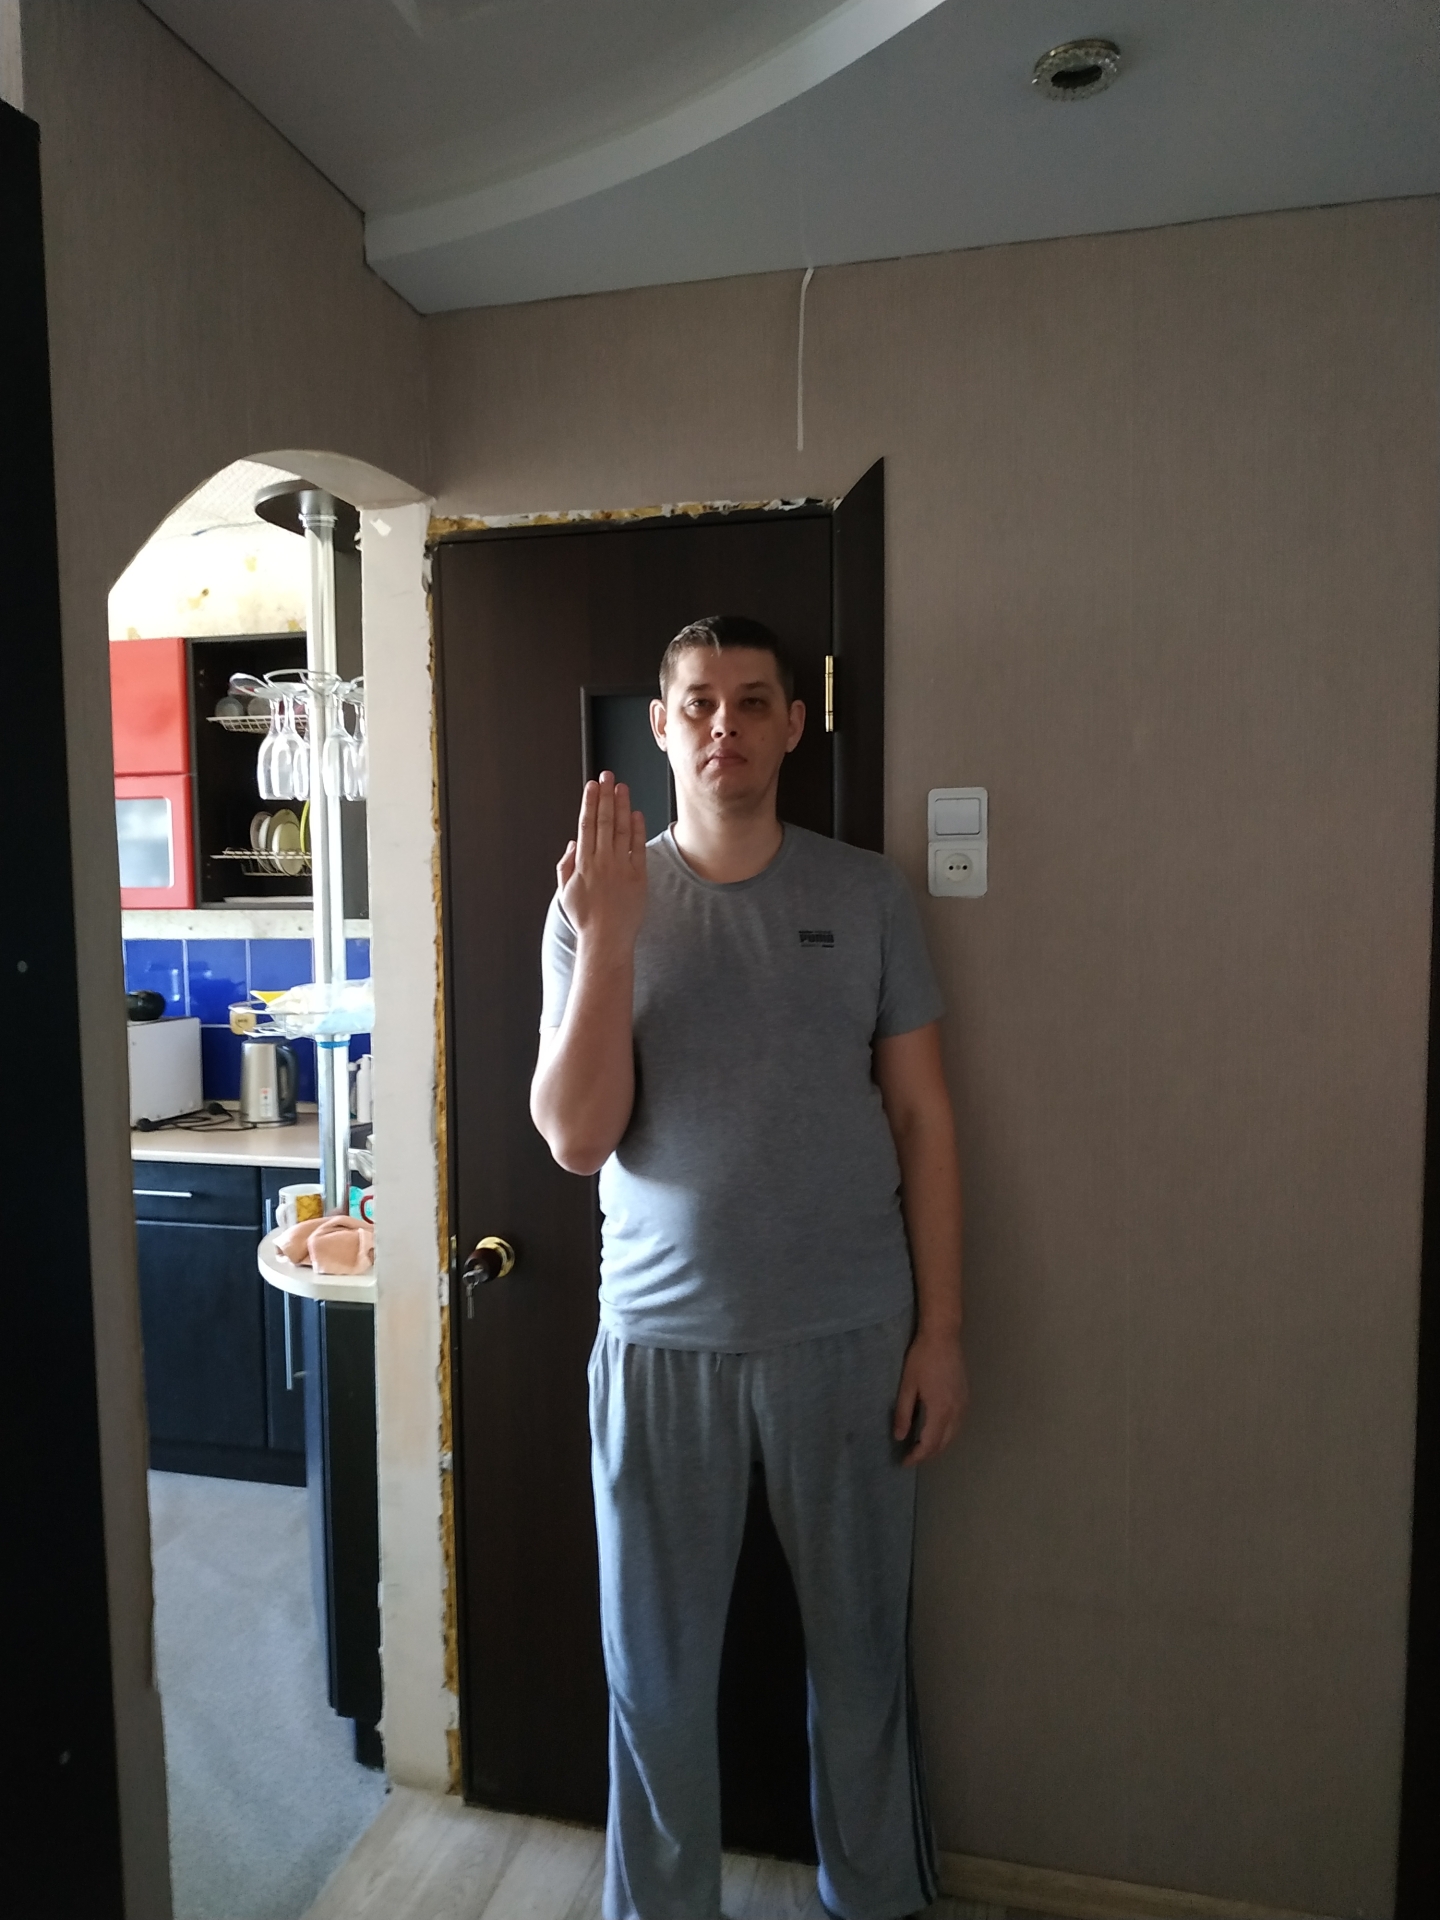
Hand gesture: stop_inverted